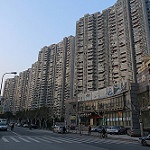
Scene: Outdoor